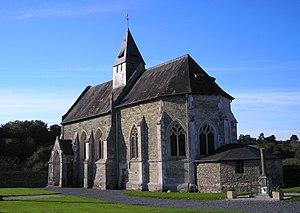
Sainte-Suzanne-sur-Vire est une commune française, située dans le département de la Manche en région Normandie, peuplée de 685 habitants.
L'église Sainte-Suzanne est une église catholique située à Sainte-Suzanne-sur-Vire, en France.
Cet article recense les monuments historiques situés dans l'arrondissement de Saint-Lô, dans le département de la Manche.